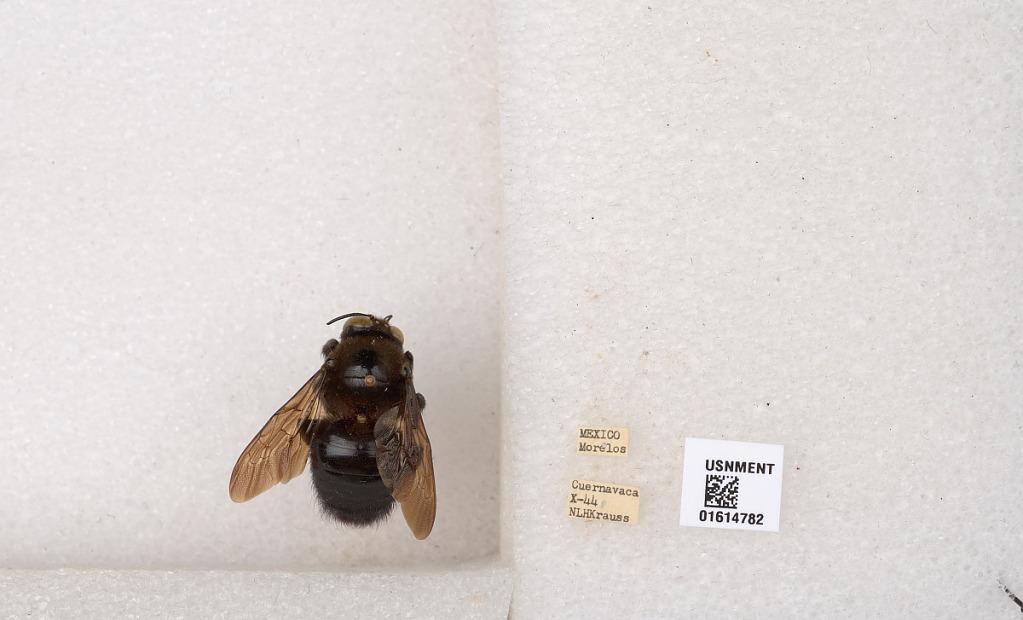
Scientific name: Xylocopa
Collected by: N. Krauss
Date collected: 1944-10-1
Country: Mexico
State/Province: Morelos
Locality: Cuernavaca